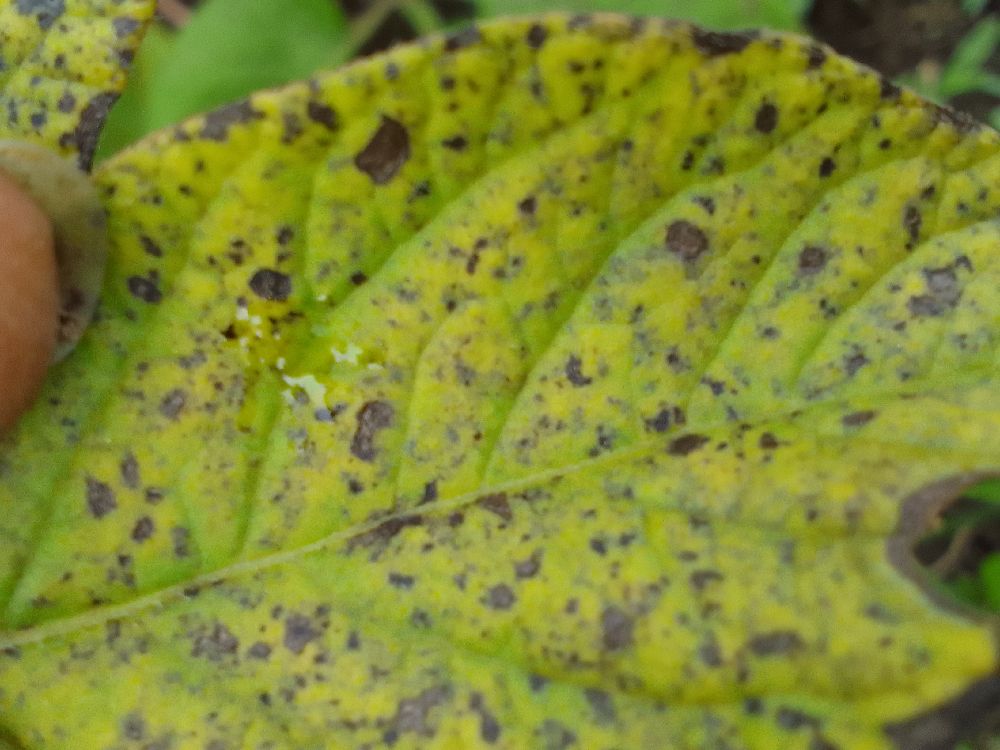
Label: Early blight